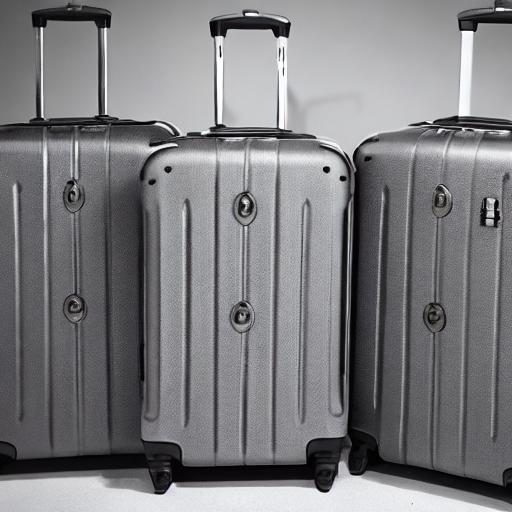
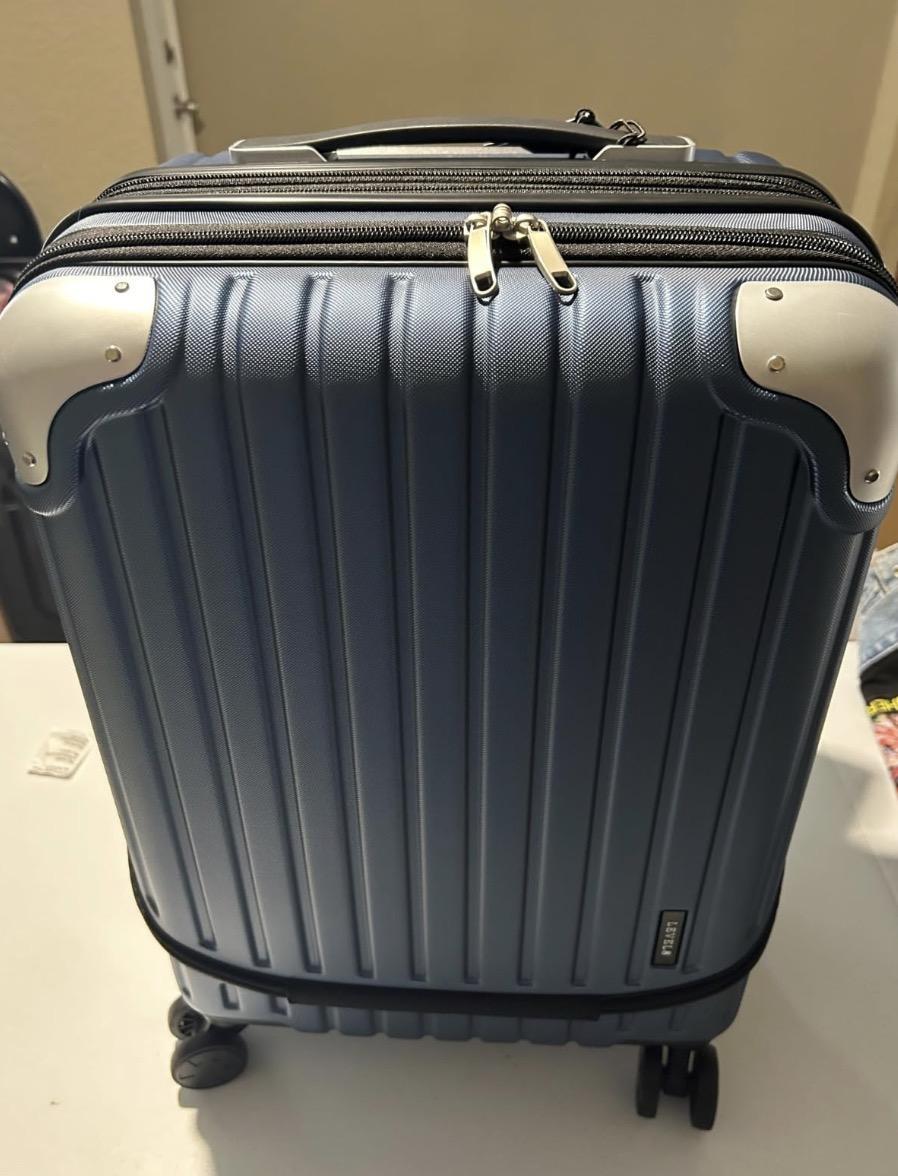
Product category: items_tea
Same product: no